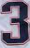
Number: 3